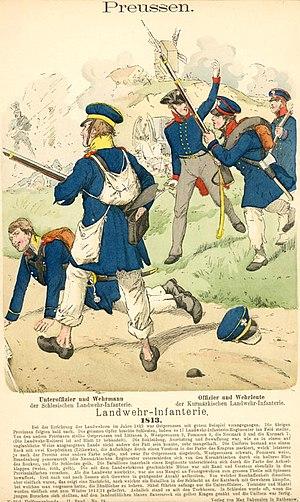
Landwehr, ou Landeswehr, est un terme de langue allemande utilisé pour se référer à certaines armées nationales, ou milices au XIXᵉ siècle et au début du XXᵉ siècle en Europe. En allemand, le mot signifie défense du pays. La Garde nationale mobile est l'équivalence française.